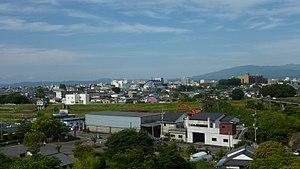
Miyakonojō est une ville située dans la préfecture de Miyazaki, sur l'île de Kyūshū, au Japon.